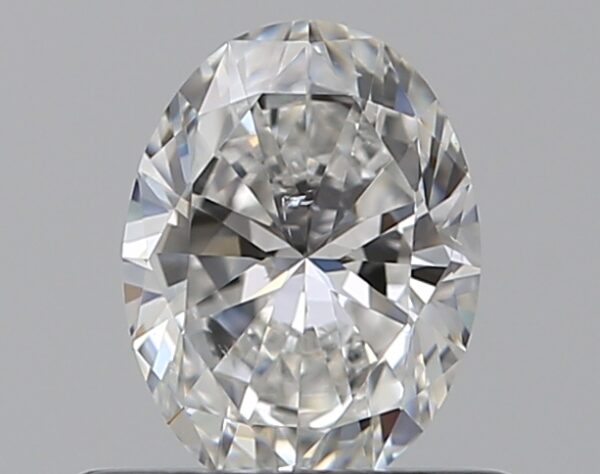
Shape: oval
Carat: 0.5
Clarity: SI1
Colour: E
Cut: VG
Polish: EX
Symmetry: GD
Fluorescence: N
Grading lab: GIA
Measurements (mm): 6.03 x 4.5 x 2.81